Century 21 Exposition

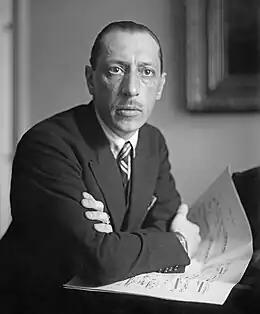
Igor Stravinsky

The fair planners also sought two other properties near the southwest corner of the grounds. They failed completely to make any inroads with the Seattle Archdiocese of the Roman Catholic Church, who had recently built Sacred Heart Church there; they did a bit better with the Freemasons' Nile Temple, which they were able to use for the duration of the fair and which then returned to its previous use. It served as the site of the Century 21 Club. This membership organization, formed especially for the fair, charged $250 for membership and offered lounge, dining room, and other club facilities, as well as a gate pass for the duration of the fair. The city ended up leasing the property after the fair and in 1977 bought it from the Masons. The building was eventually incorporated into a theater complex including the Seattle Children's Theatre.